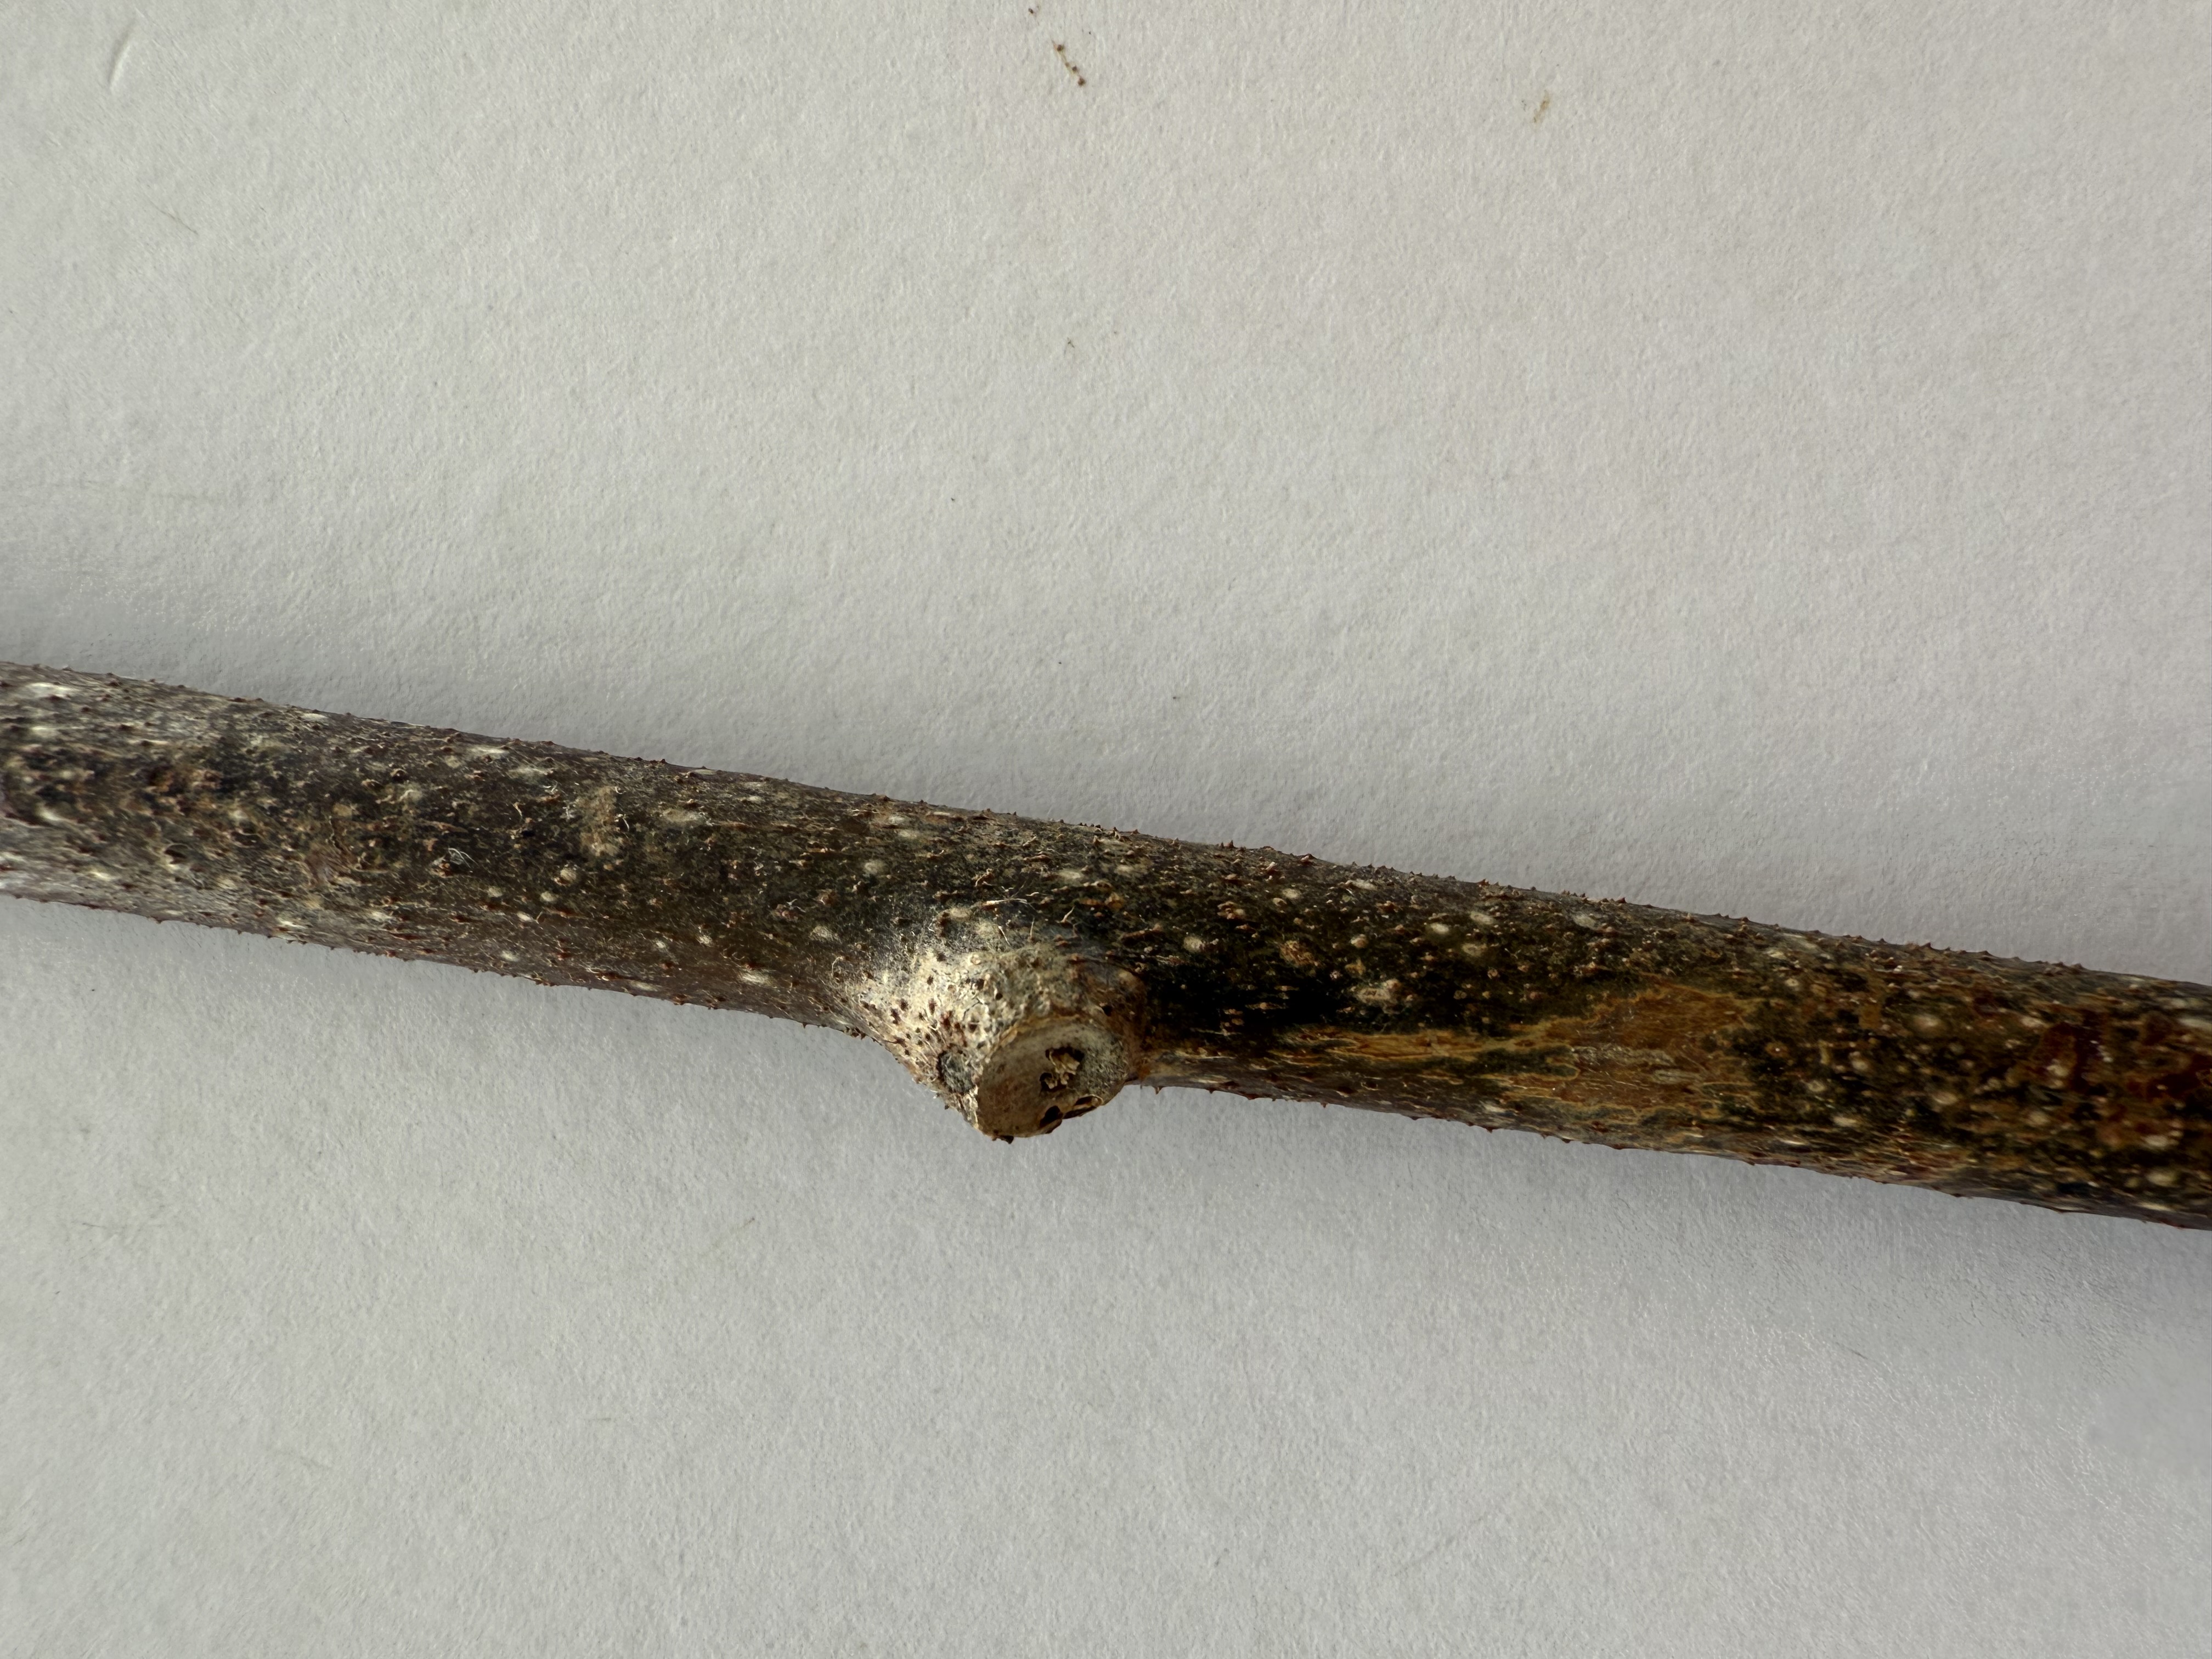
Variety: Kiwi